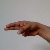
The image shows a hand gesture representing the letter 'H' in Indian Sign Language.